Dawn Approach

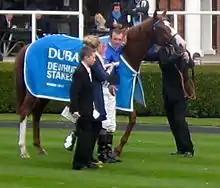
Dawn Approach after winning the Dewhurst Stakes in 2012.

Dawn Approach (foaled 23 April 2010) is an Irish Thoroughbred racehorse. In a racing career which began in March 2012, the colt won all seven of his races including the Coventry Stakes at Royal Ascot, the National Stakes at the Curragh and the Dewhurst Stakes at Newmarket. He ended the 2012 European season as the year's most highly rated two-year-old colt and was regarded as a leading contender for the 2013 classics. As a three-year-old, Dawn Approach won the classic 2000 Guineas on his first appearance, going on to win the St James Palace Stakes at Royal Ascot.